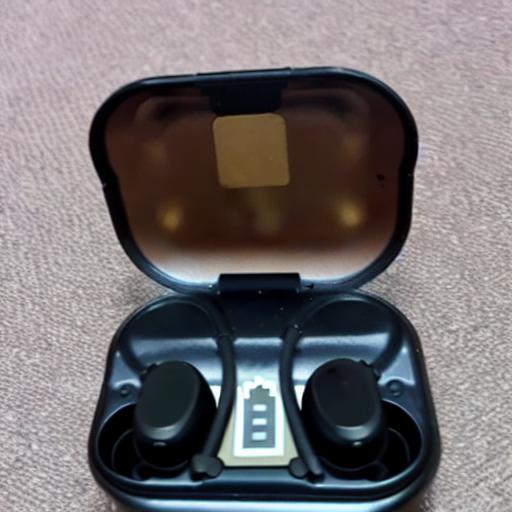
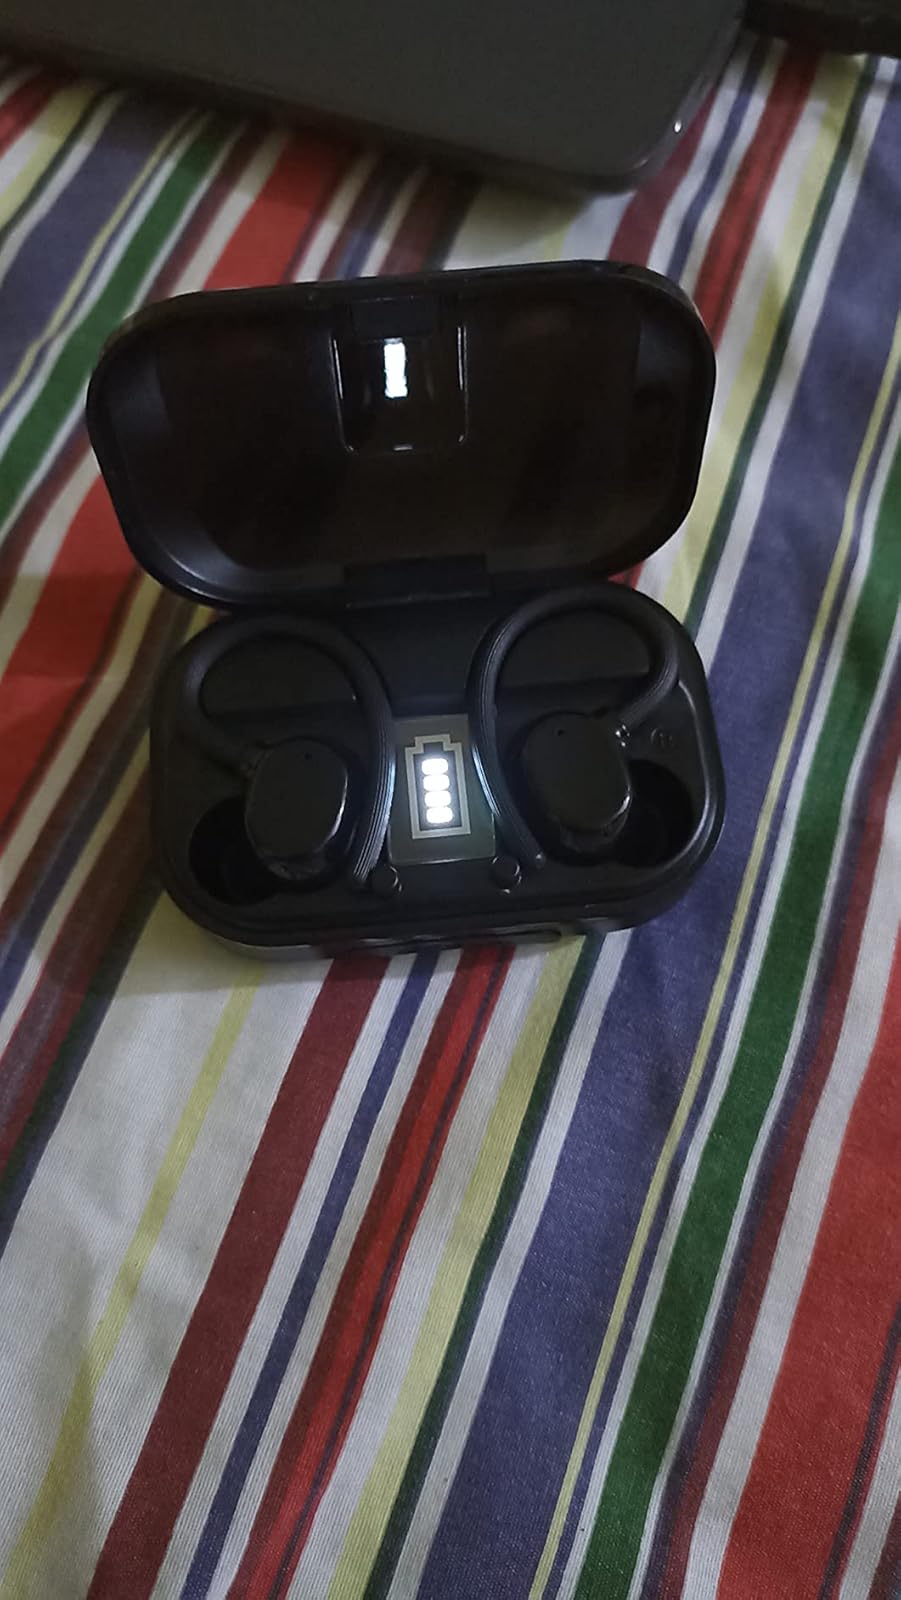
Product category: earbuds
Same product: no